Plymouth Savoy

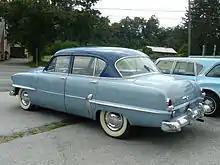
1954 Plymouth Savoy Sedan rear view

For 1955 through 1956 The Plymouth Savoy was positioned in between the base Plaza and the high end Belvedere